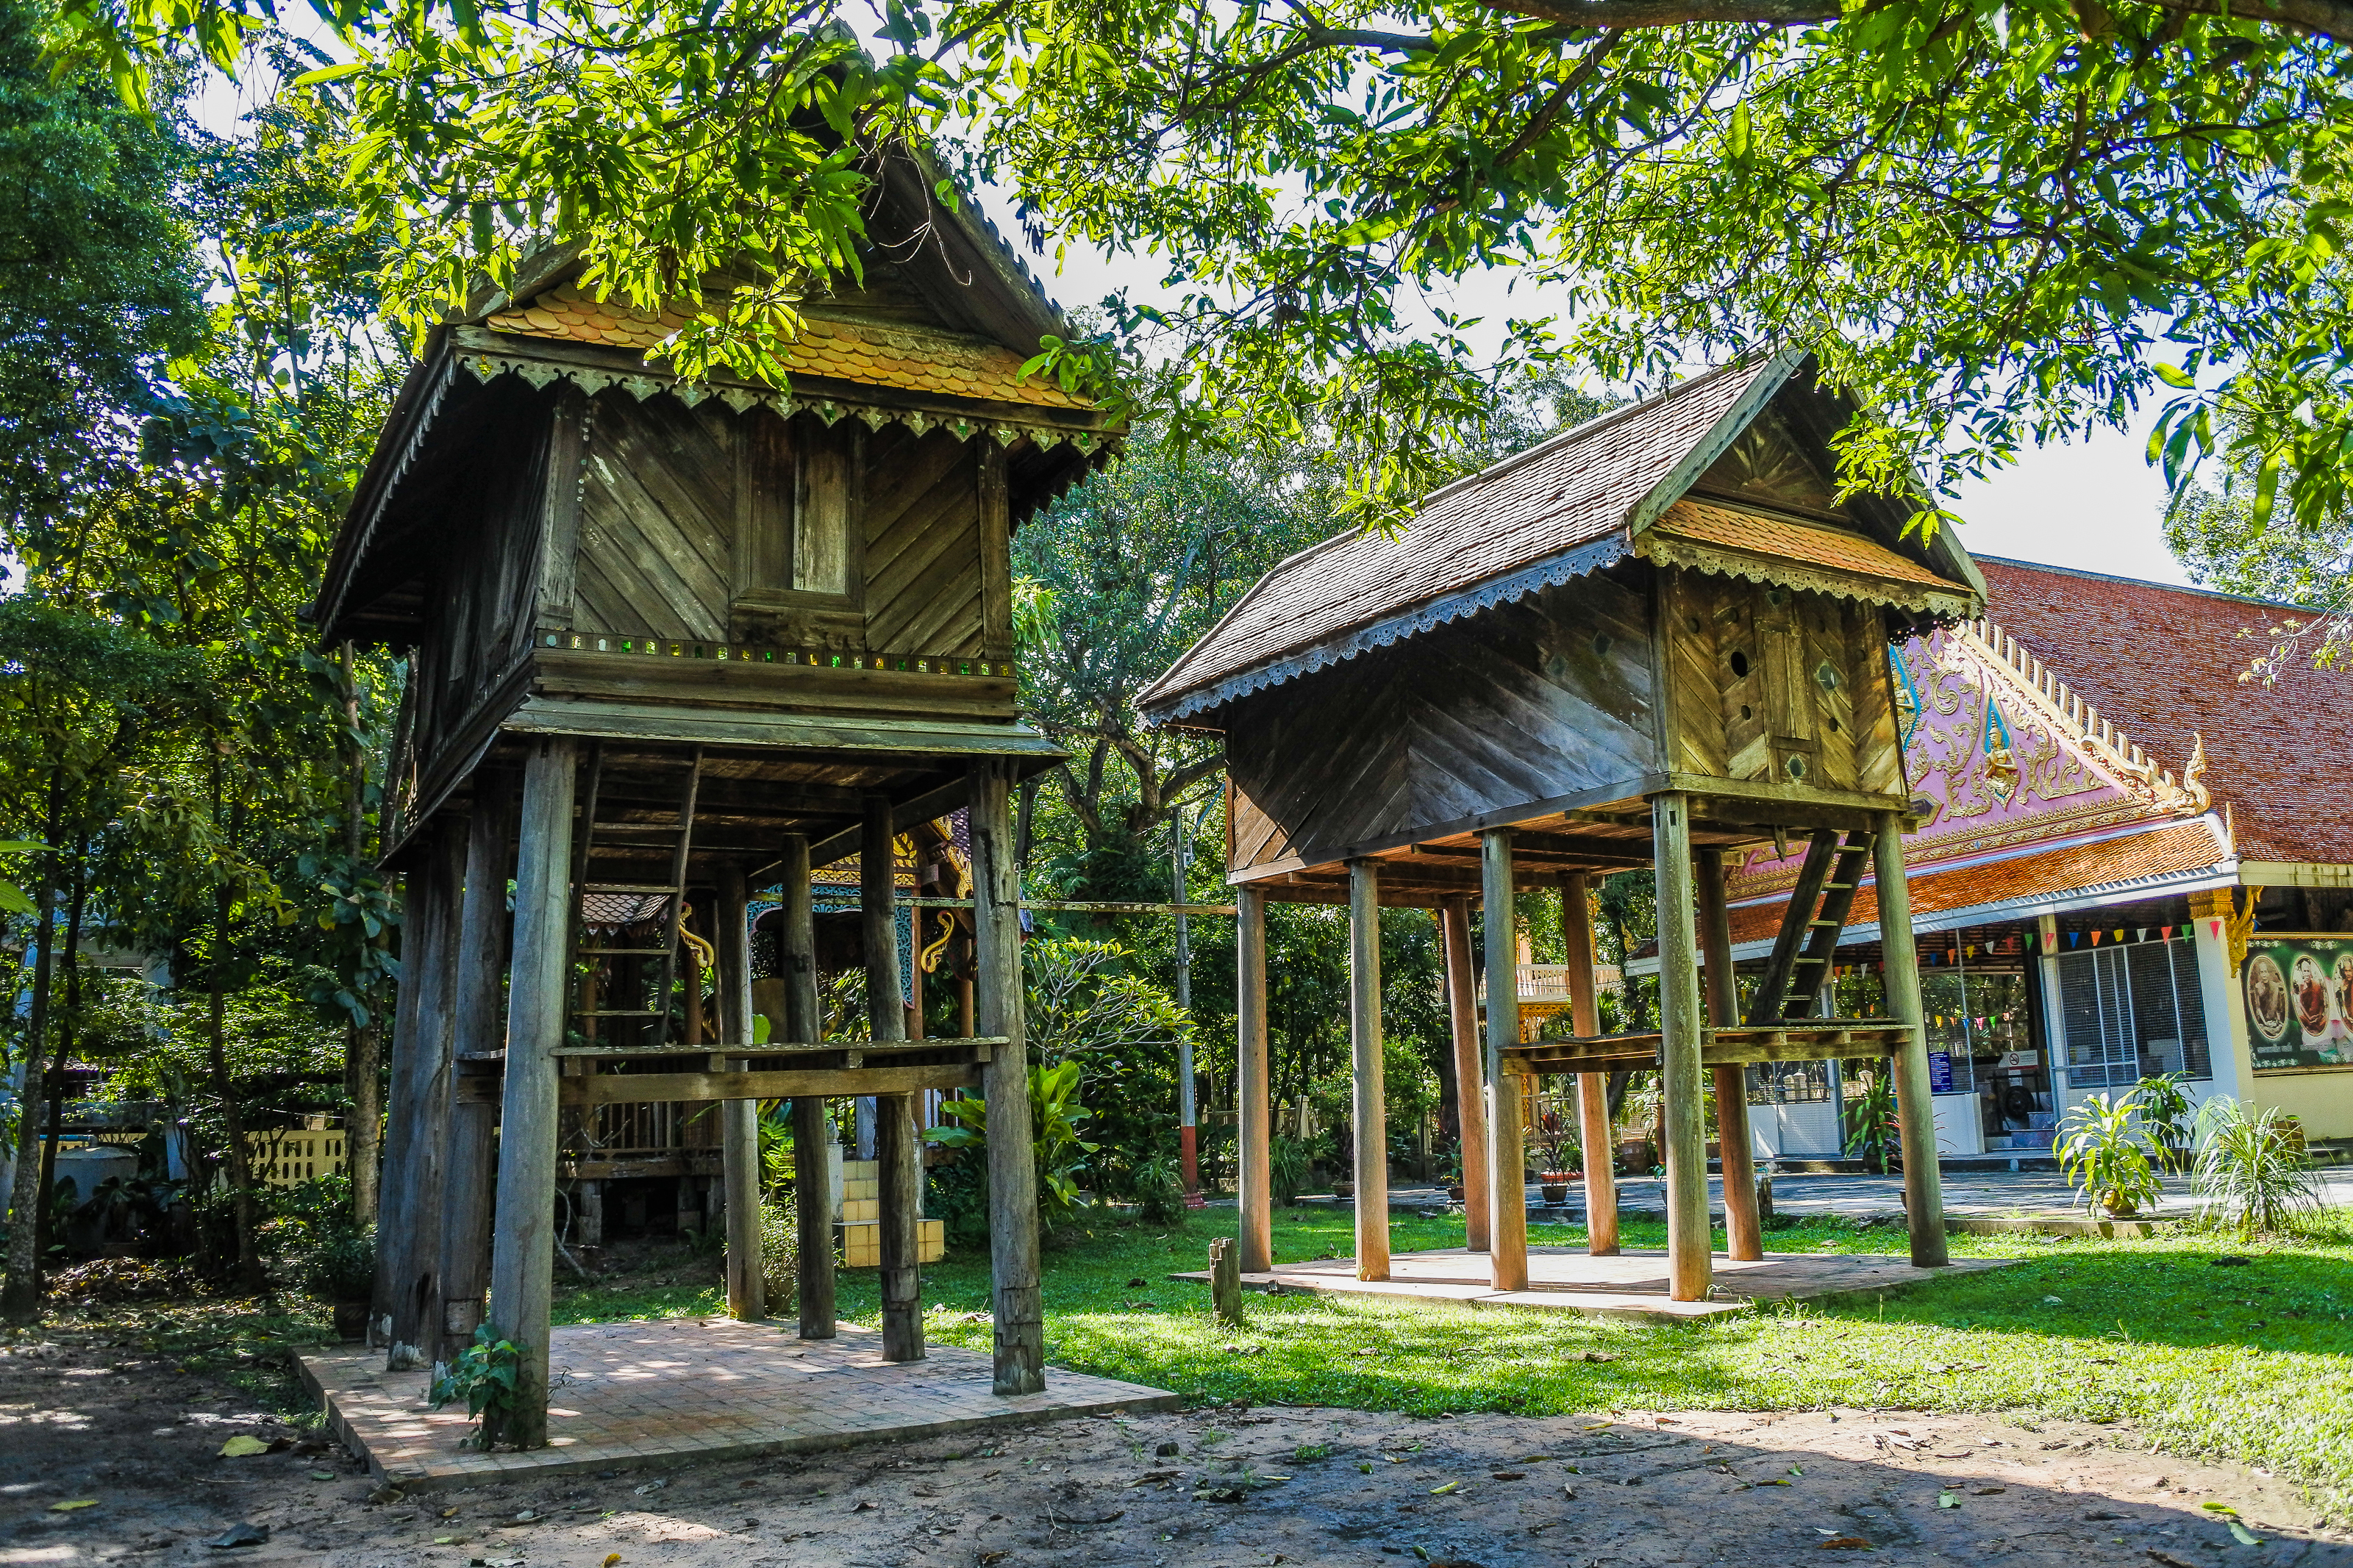
big, cobra, king of nagas, view, biggest, buddha, golden, religions, thailand snakes, serpent, landmark, sky, payanak, statue, thai, ancient, goldbuddha, traditional, background, style, worship, homage, religious, snake, believe, buddha with naga, life, gold, head, naga thai, design, buddhaimage, belief, architecture, art, famous, green, wallpaper, sculpture, wat, buddhism, places, blue, culture, buddhist, temple, garden, travel, naga, house, building, tree, home, cottage, leisure, historic site, place of worship, log cabin, plant, tourism, forest, tourist attraction, estate, national park, village, shrine, city